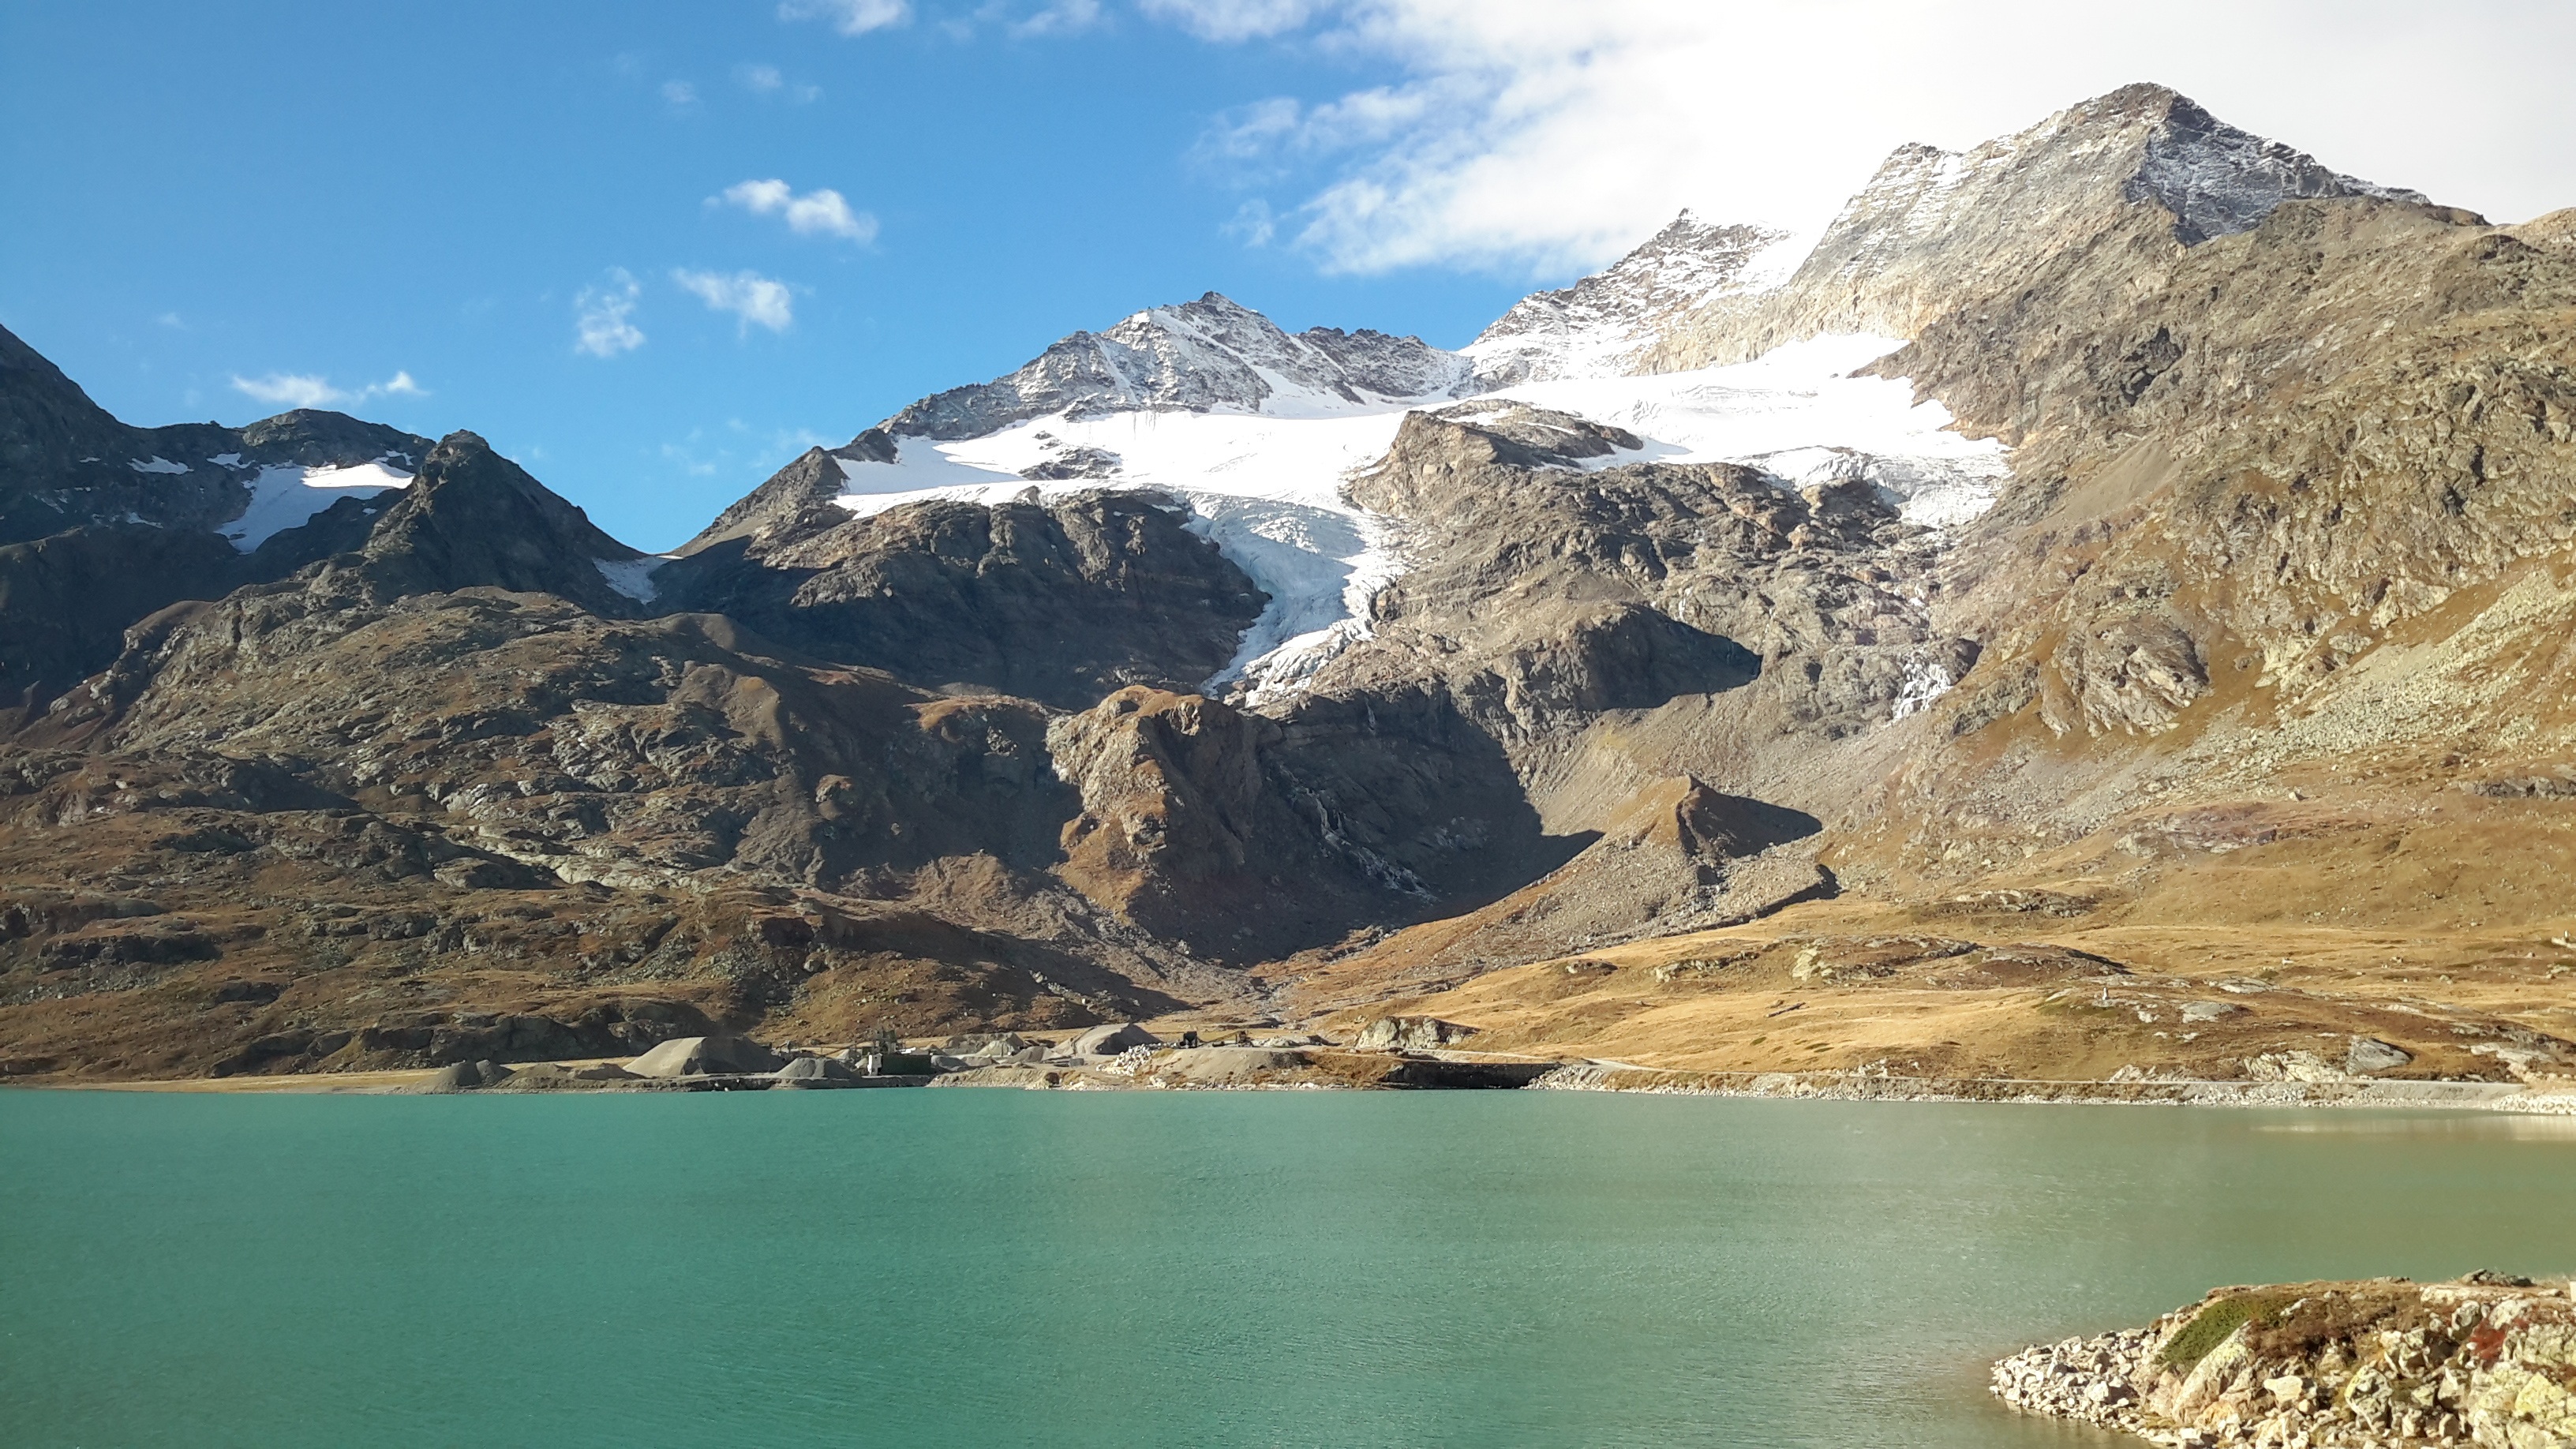
landscape, sea, mountain, lake, adventure, mountain range, fjord, reservoir, terrain, alps, plateau, switzerland, fell, loch, crater lake, moraine, landform, mountain pass, bernina, geographical feature, mountainous landforms, glacial landform, tirano